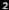
Number: 2